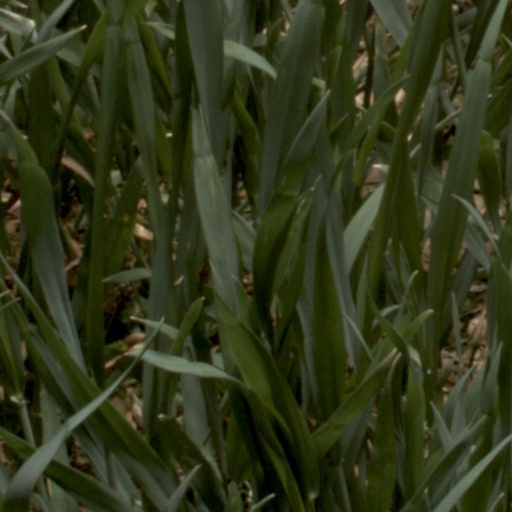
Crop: wheat